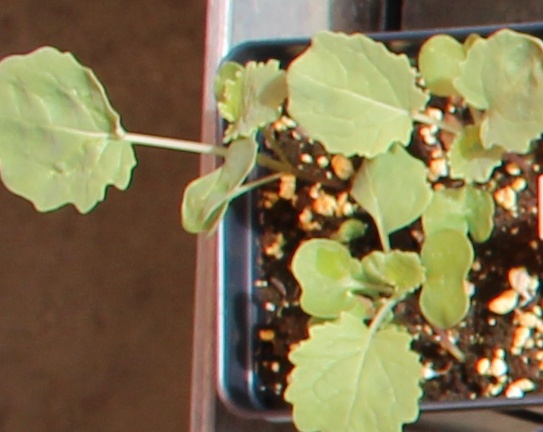
Label: Canola